Susan Gerbic

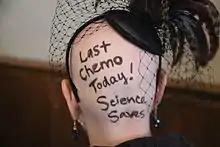
Gerbic in December 2013

In 2013, Gerbic discovered she had breast cancer. By December that year, Gerbic had completed chemotherapy, and by March 2014, radiation treatments. Gerbic continued to work throughout the treatment, and her follow-up mammogram revealed no cancer. She said the experience had made her tougher.